Antonis Constantinides

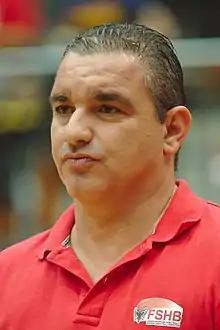

Antonis Constantinides (born 24 October 1974) is a Cypriot professional basketball head coach, currently head coach of BC Körmend of the Hungarian league. He won both the Cypriot championship and cup titles in 2011 with ETHA Engomis, his first ever career titles, after which he was chosen 'coach of the year' for the 2010–11 season in Cyprus. He has experience in European competitions, participating regularly with his teams in the FIBA EuroChallenge.